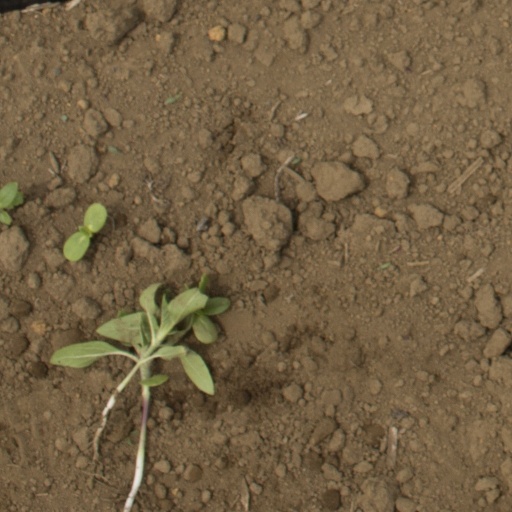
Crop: Jerusalem artichoke